Dixy Lee Ray

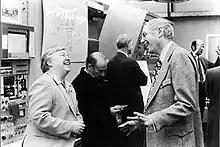
Ray speaking with Robert Sachs, director of the Argonne National Laboratory,

However, less than a year after taking over, Ray had forced Shaw out, ordering that research and development be separated from safety programs as some environmental groups had demanded. In addition to its research responsibilities, the AEC was charged with the manufacture of nuclear weapons for the U.S. military. Ray would later fondly recall the first time she saw a nuclear warhead, describing it "like a piece of beautiful sculpture, a work of the highest level of technological skill."